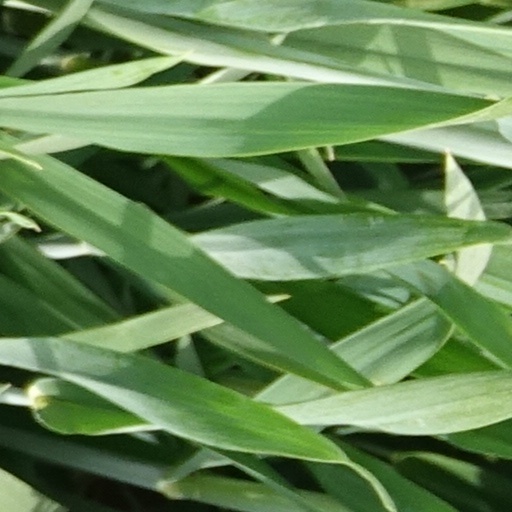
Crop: wheat